London, Tilbury and Southend line

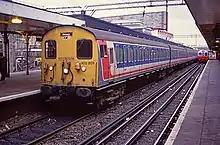
BR Class 302 EMU at in NSE days

Upon sectorisation in 1982, the London & South Eastern sector took over responsibility for passenger services in the south-east of England, working with the existing BR business units of Regions and Functions to deliver the overall service. Day-to-day operation, staffing and timetabling continued to be delivered by the Regions – and the sector came into existence with barely thirty staff based at Waterloo.